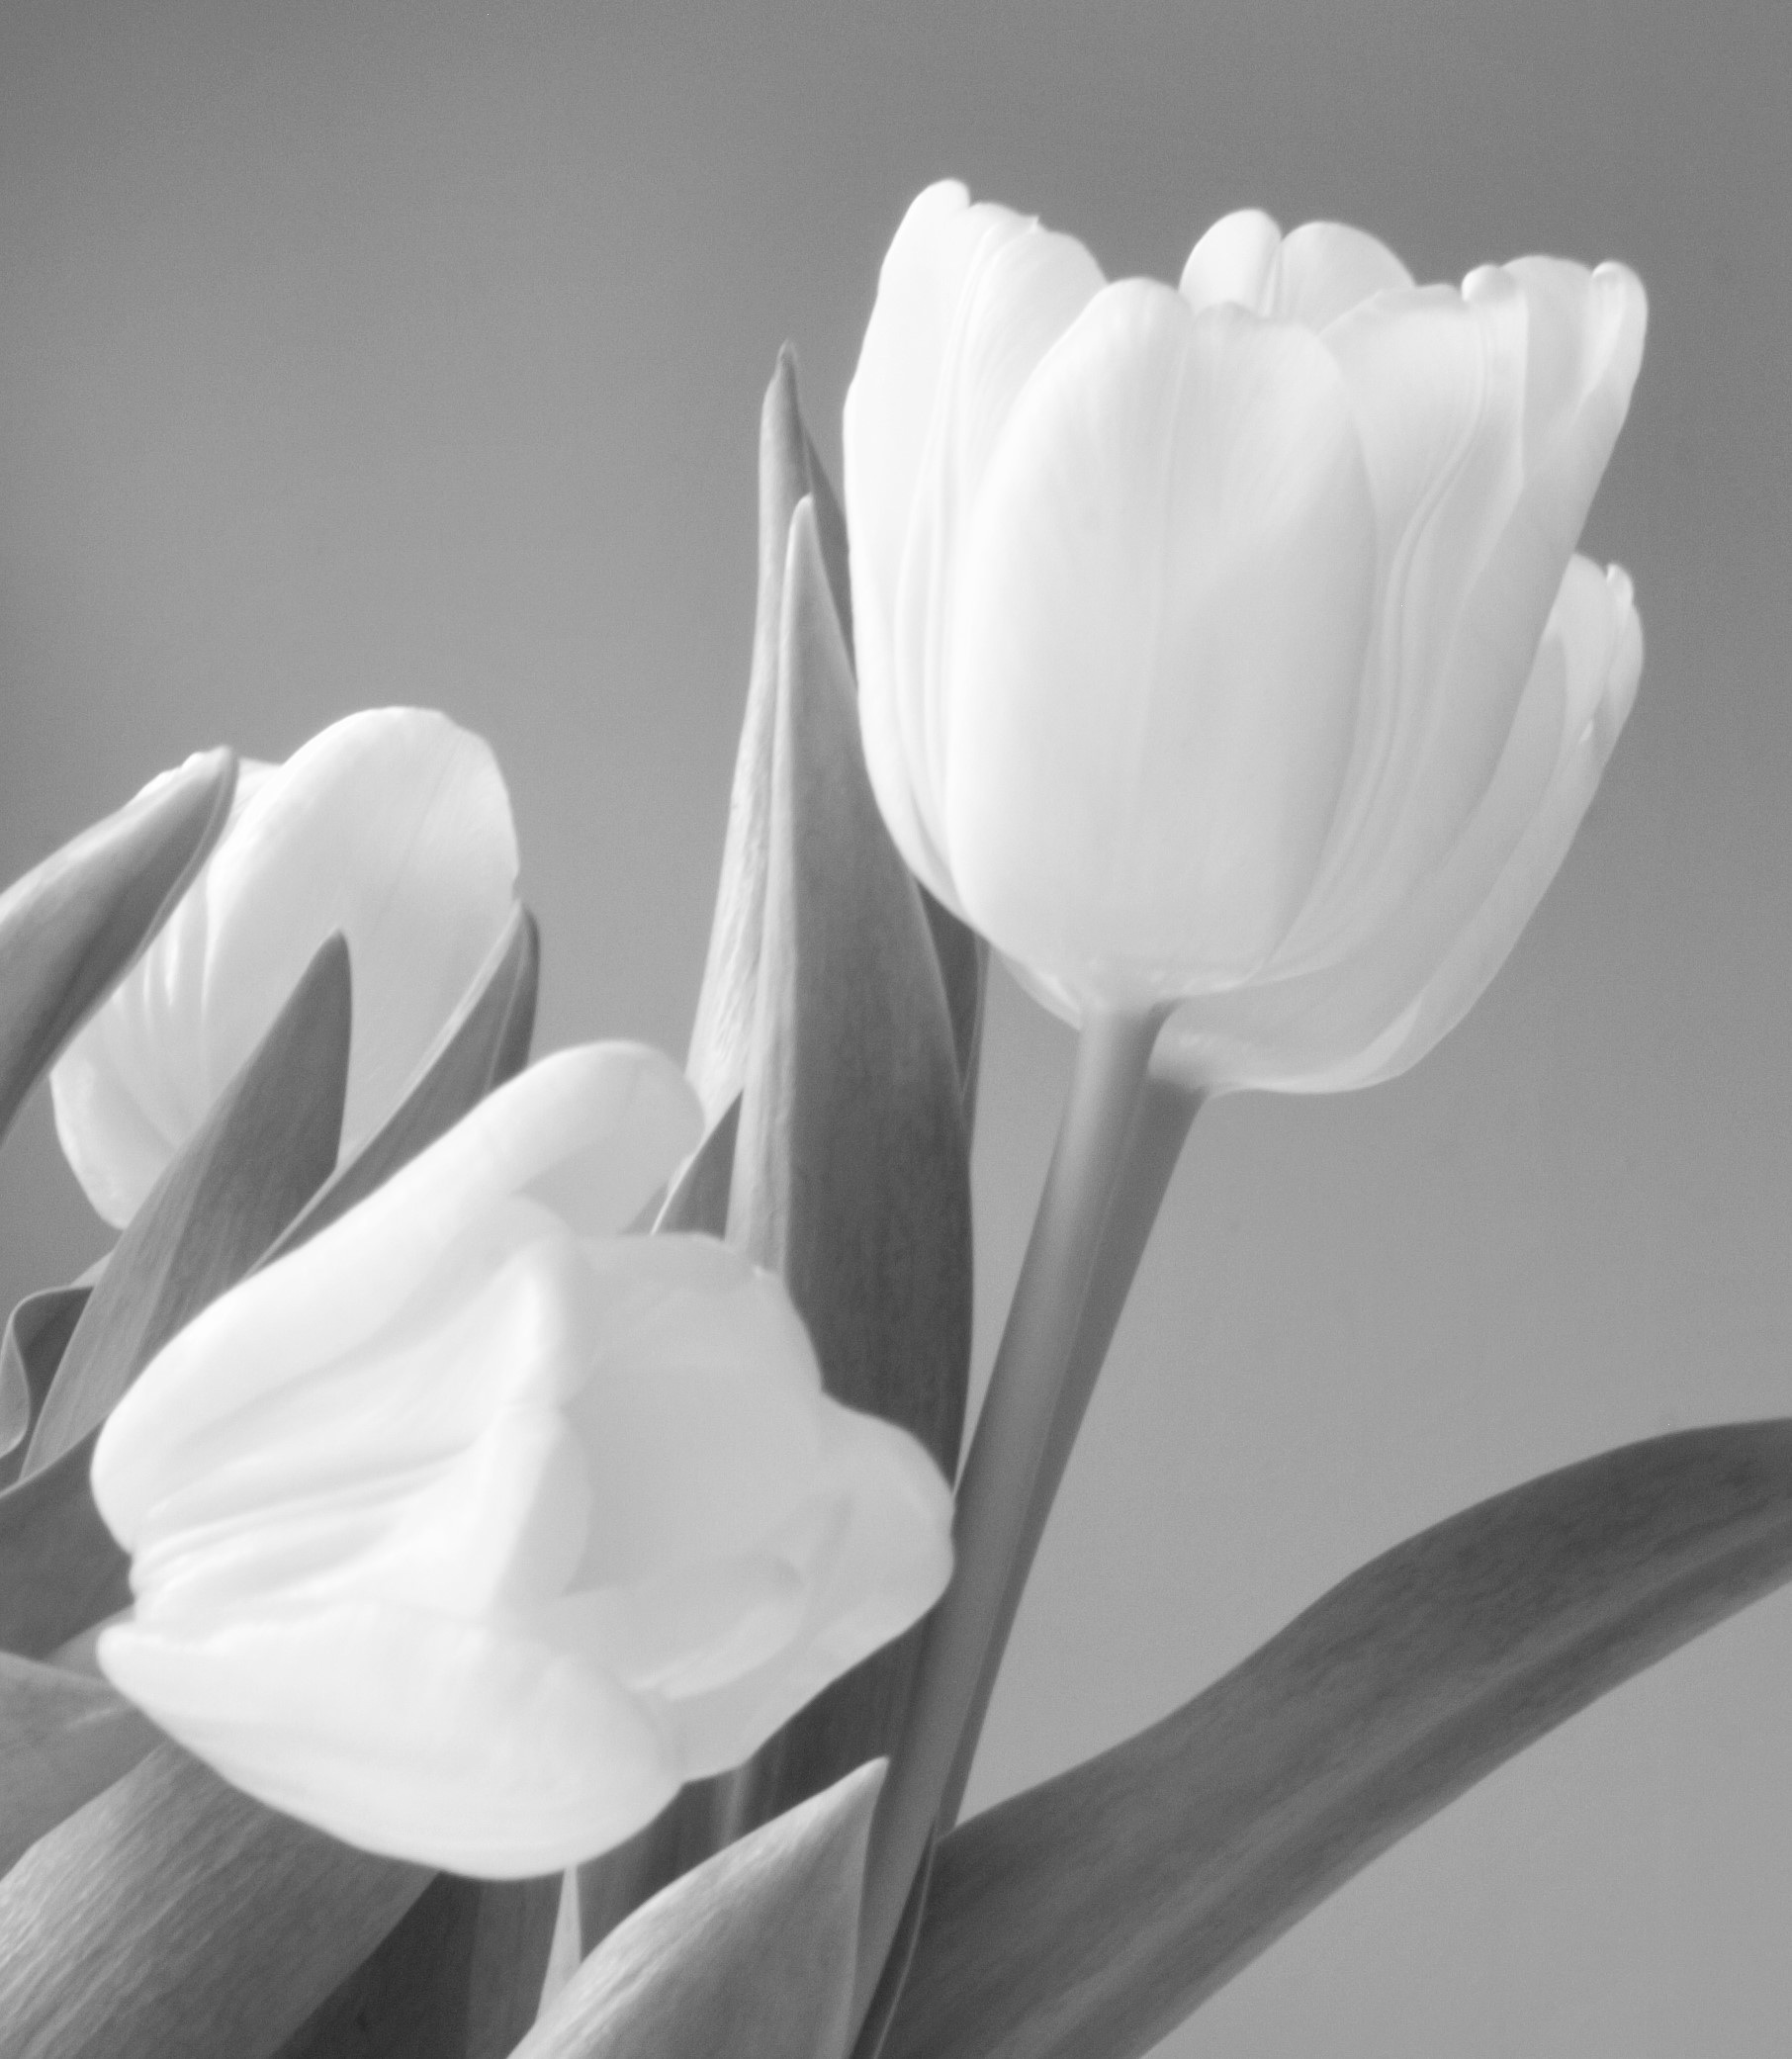
blossom, black and white, plant, white, photography, flower, petal, monochrome, flora, close up, macro photography, flowering plant, still life photography, monochrome photography, plant stem, land plant